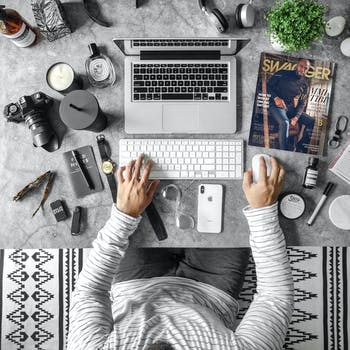
Label: No Watermark